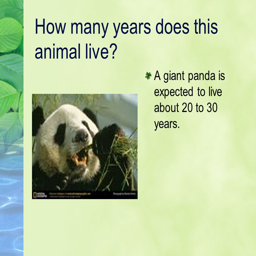
how many years does this animal live a giant panda is expected to live .